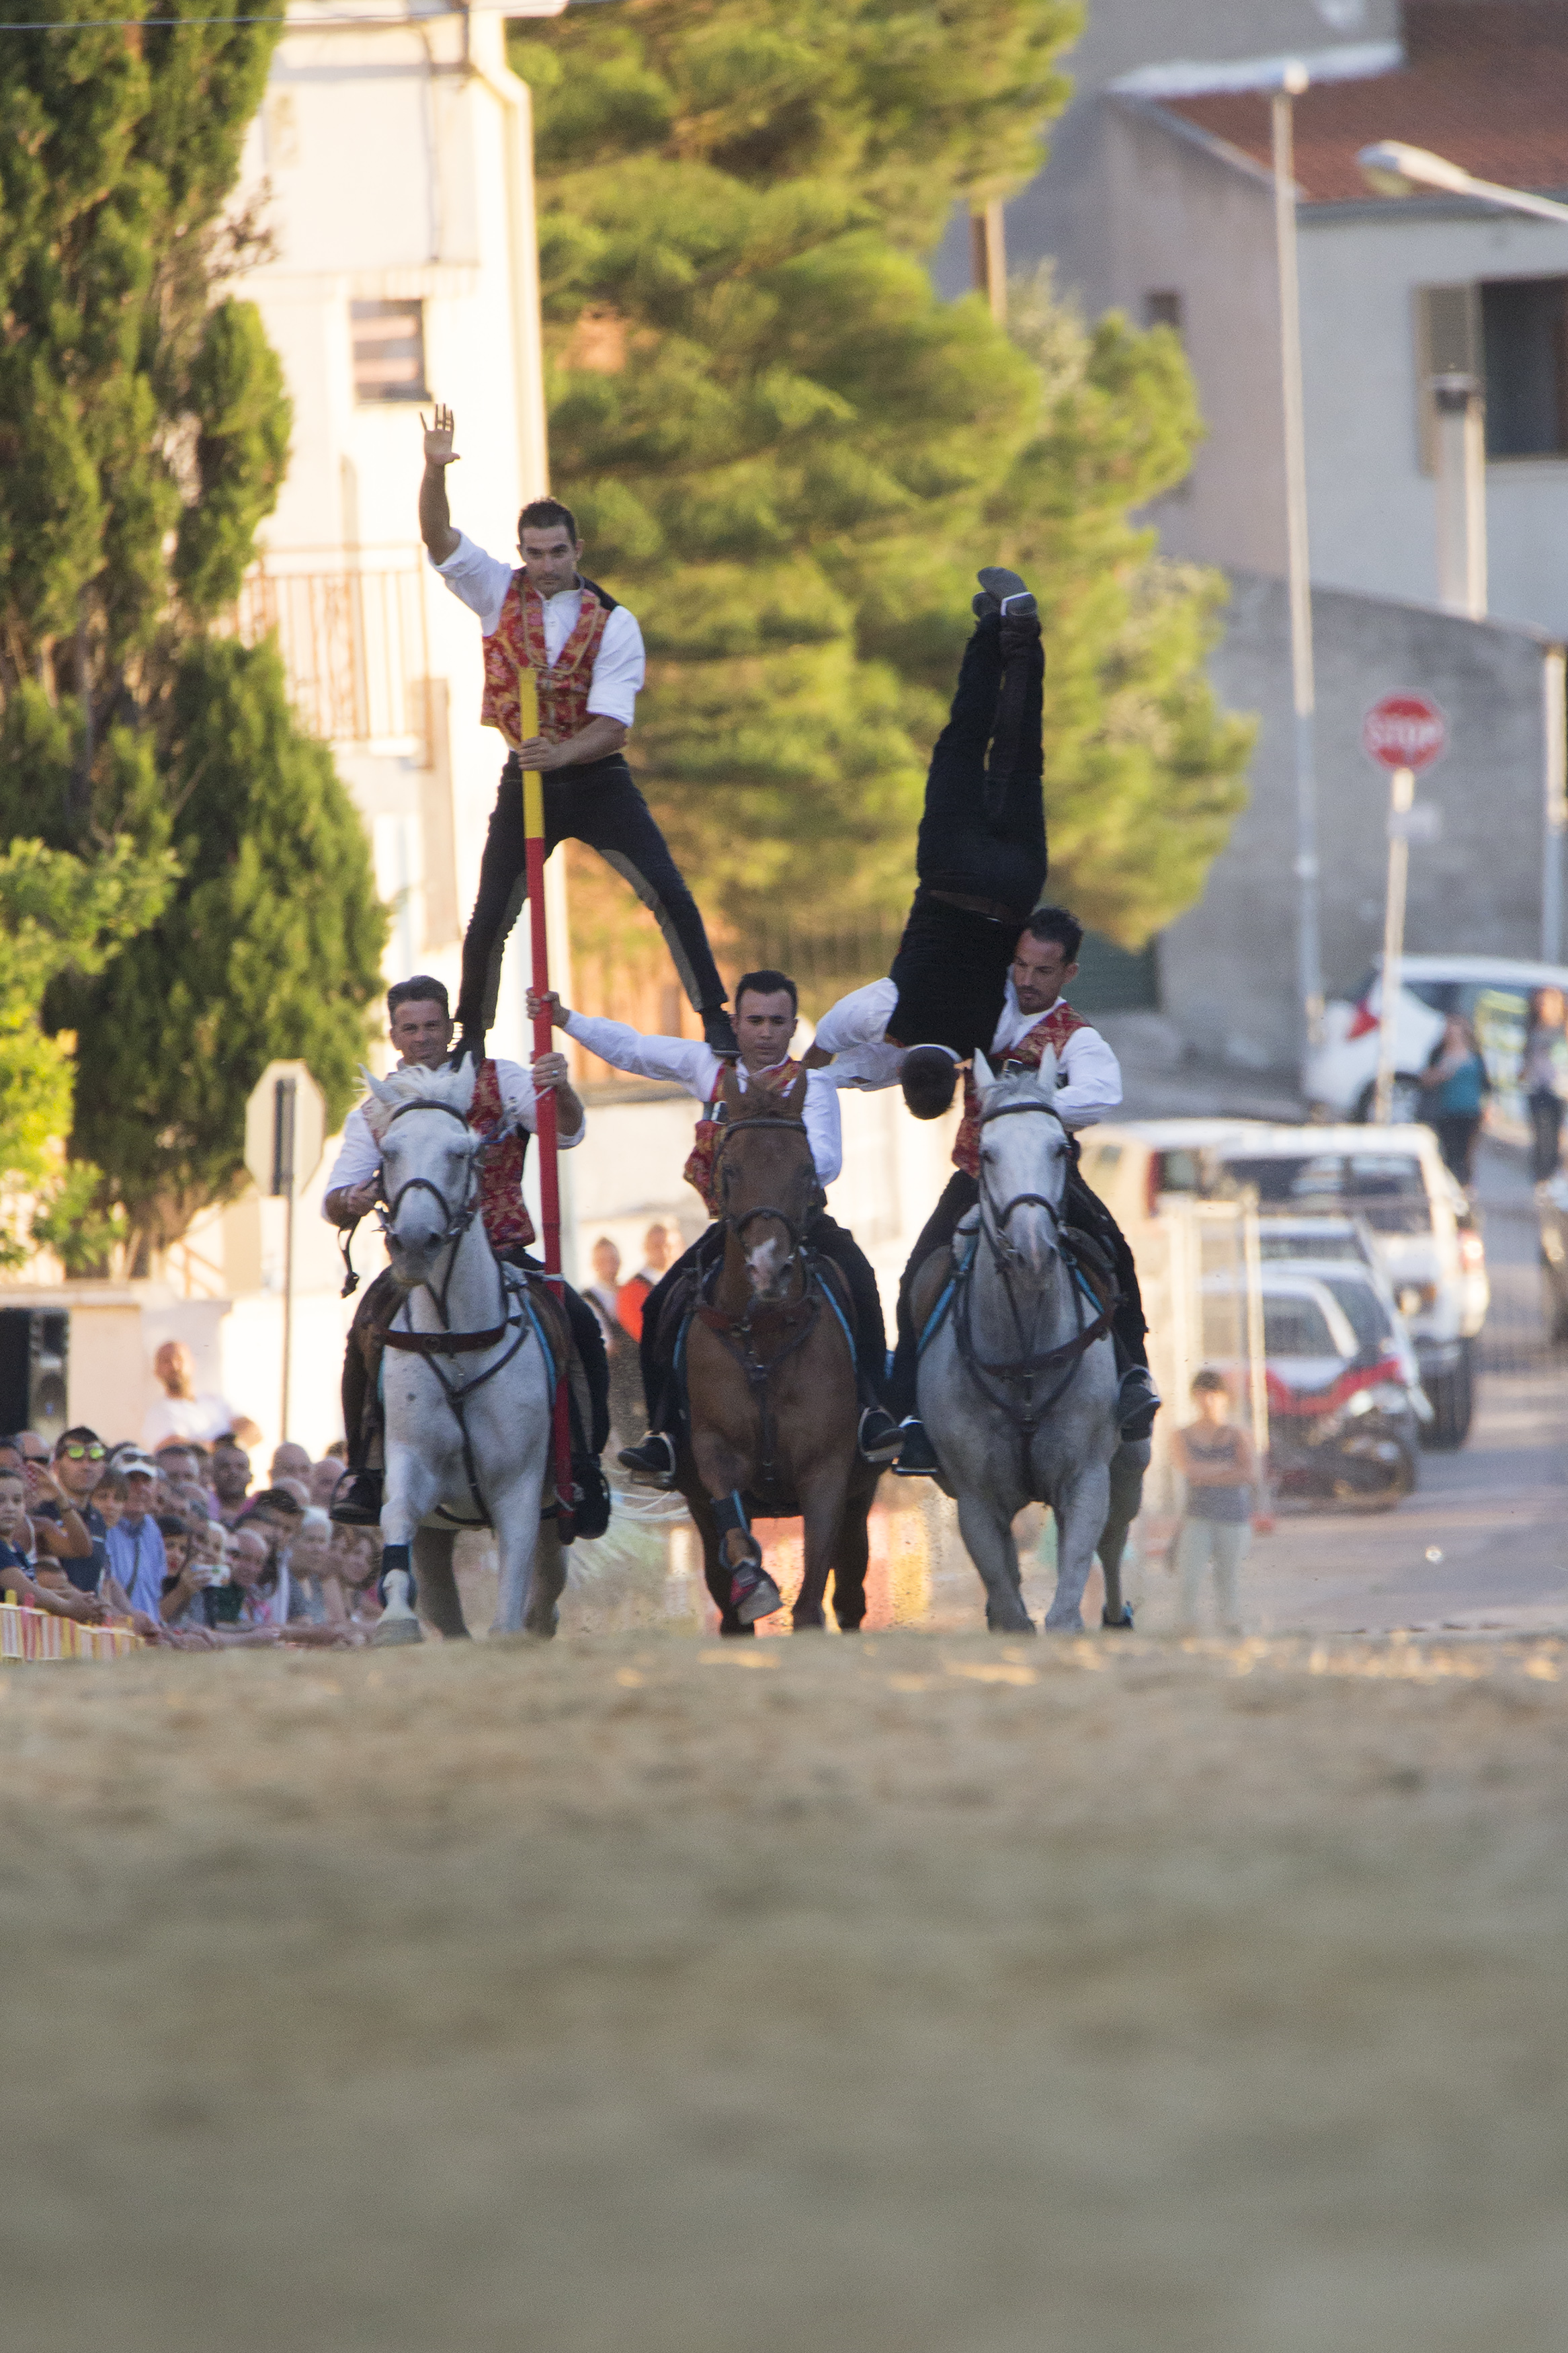
nature, horse, horse like mammal, horse harness, pack animal, event, recreation, tree, jockey, traditional sport, equestrianism, stallion